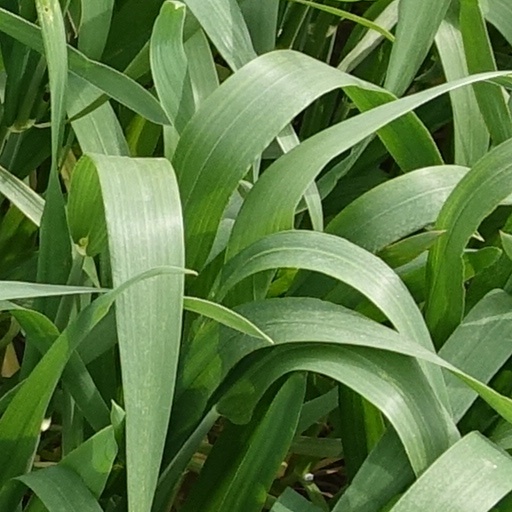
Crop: wheat